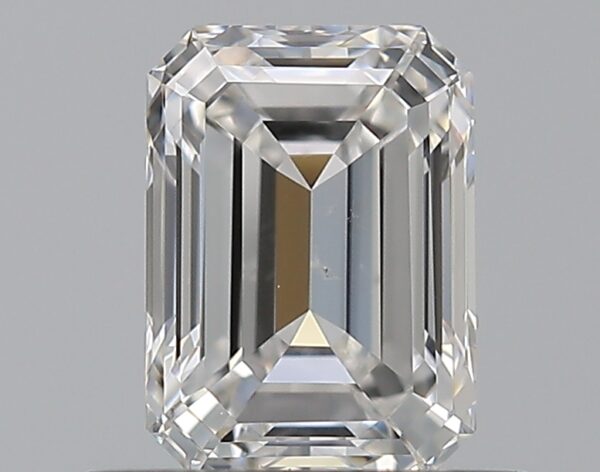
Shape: emerald
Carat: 0.7
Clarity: SI1
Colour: E
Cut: EX
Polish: EX
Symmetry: VG
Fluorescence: N
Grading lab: GIA
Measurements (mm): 5.79 x 4.21 x 2.87